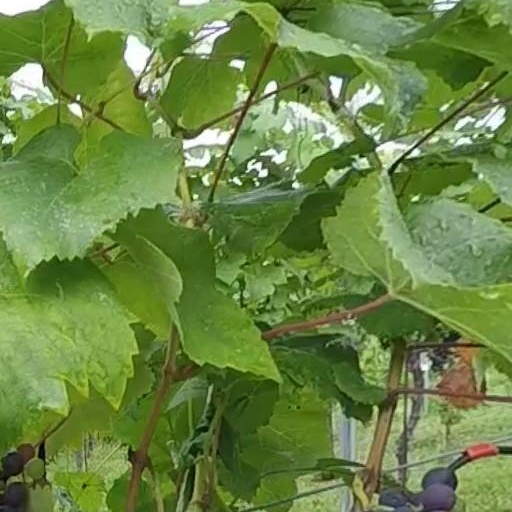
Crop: grape